Masaki Satō

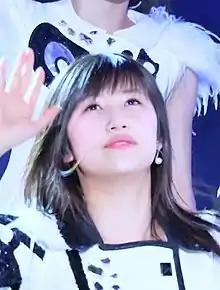

(born May 7, 1999, in Sapporo, Hokkaido) is a Japanese pop singer. She is a former tenth-generation member of the pop group Morning Musume.